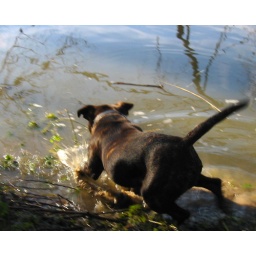
Staffordshire Bull Terrier Dexter's first approach with water in Brenta river